The Tin Flute

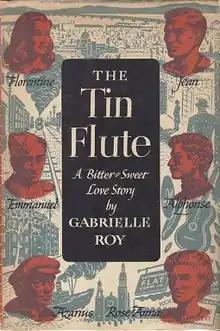
First English-language edition

The Tin Flute (original French title "Bonheur d'occasion", literally "secondhand happiness") is the first novel by Canadian author Gabrielle Roy and a classic of Canadian fiction. Imbued with Roy's brand of compassion and understanding, this story focuses on a family in the Saint-Henri slums of Montreal, its struggles to overcome poverty and ignorance, and its search for love.